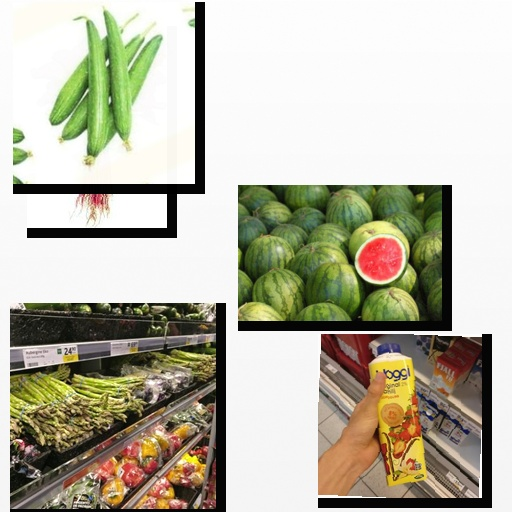
Food items: sponge_gourd, watermelon, strawberry_yogurt, amaranth, asparagus